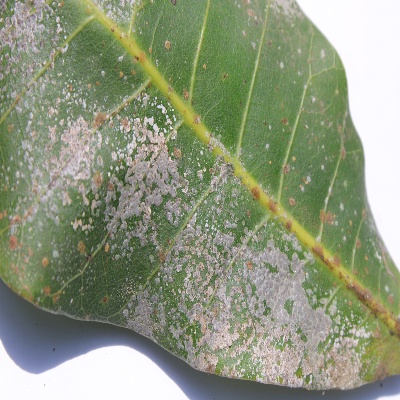
Crop: Cashew
Condition: red rust